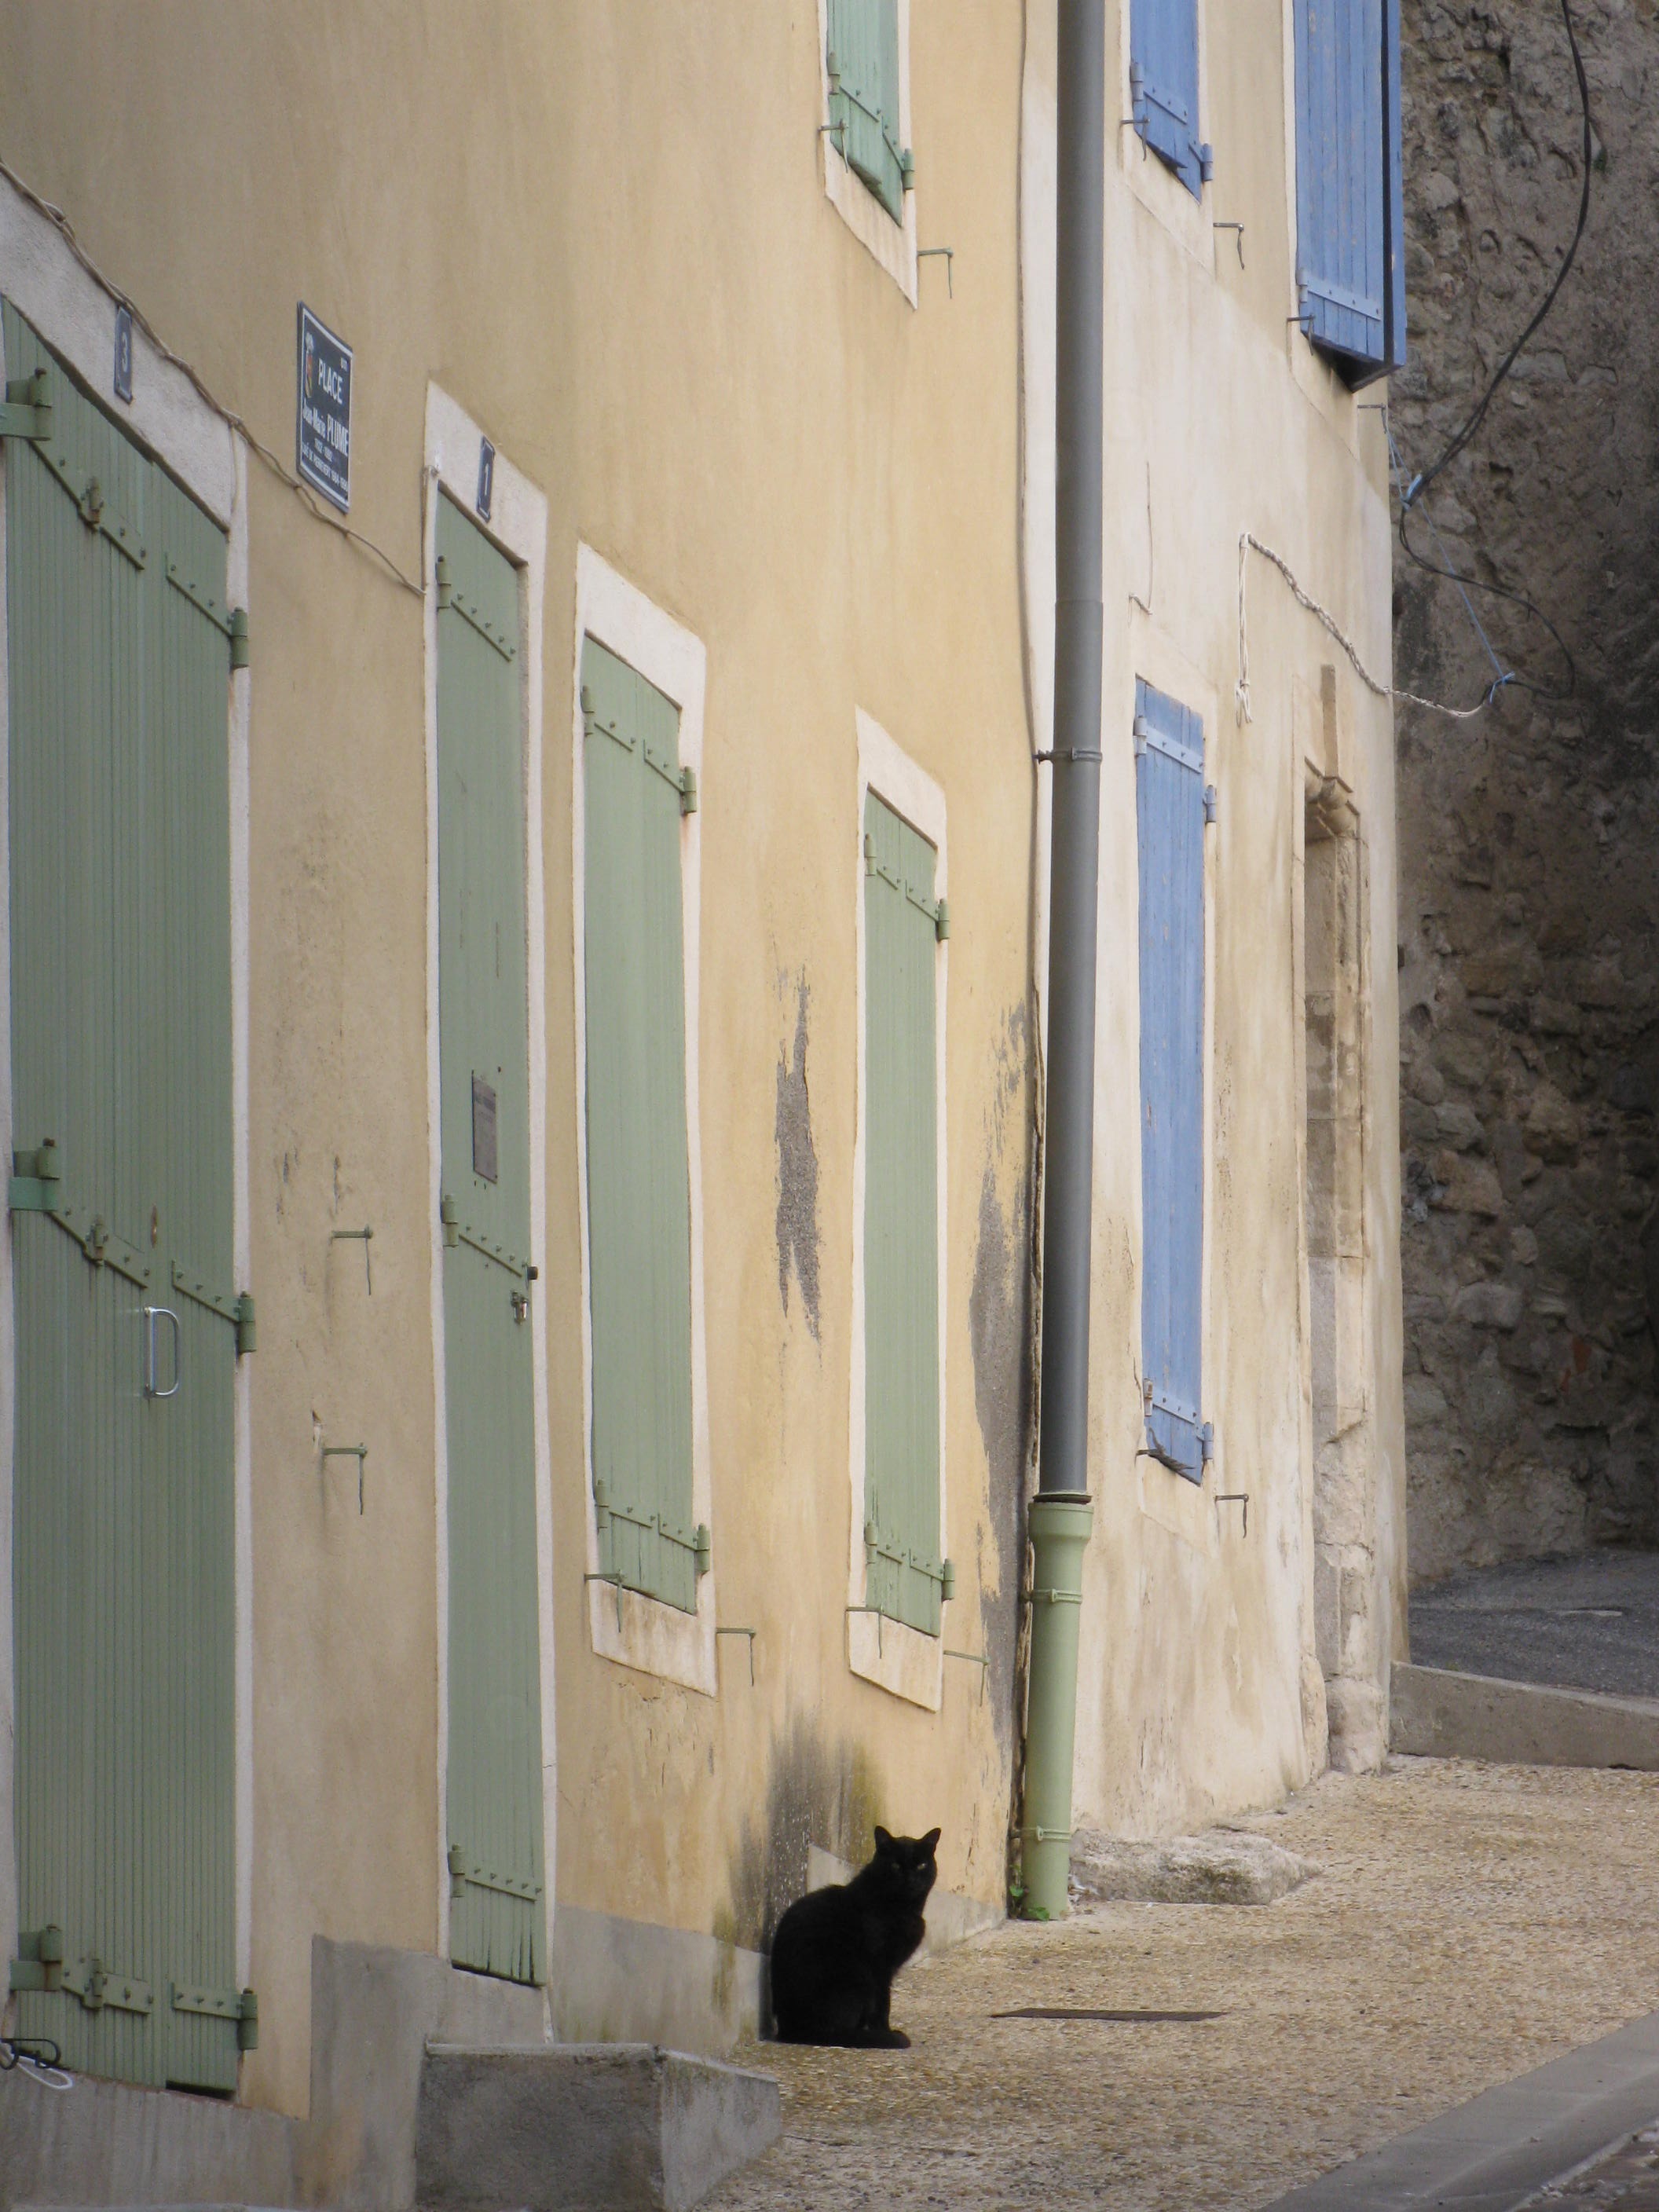
architecture, road, street, house, window, old, alley, wall, village, cat, facade, door, interior design, shutters, infrastructure, homes, provence, urban area